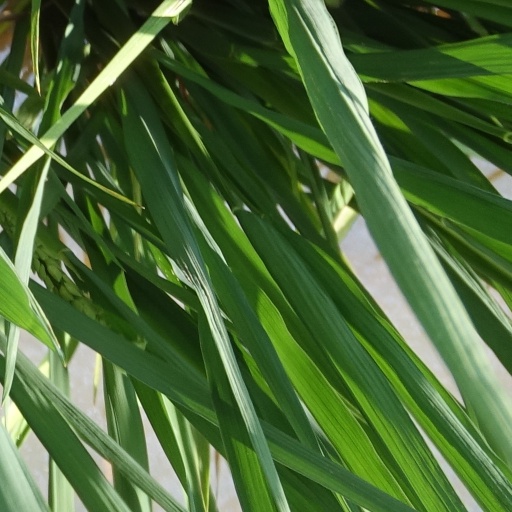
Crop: rice